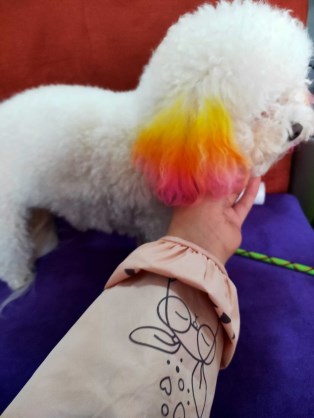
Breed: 3083-n000117-Bichon_Frise